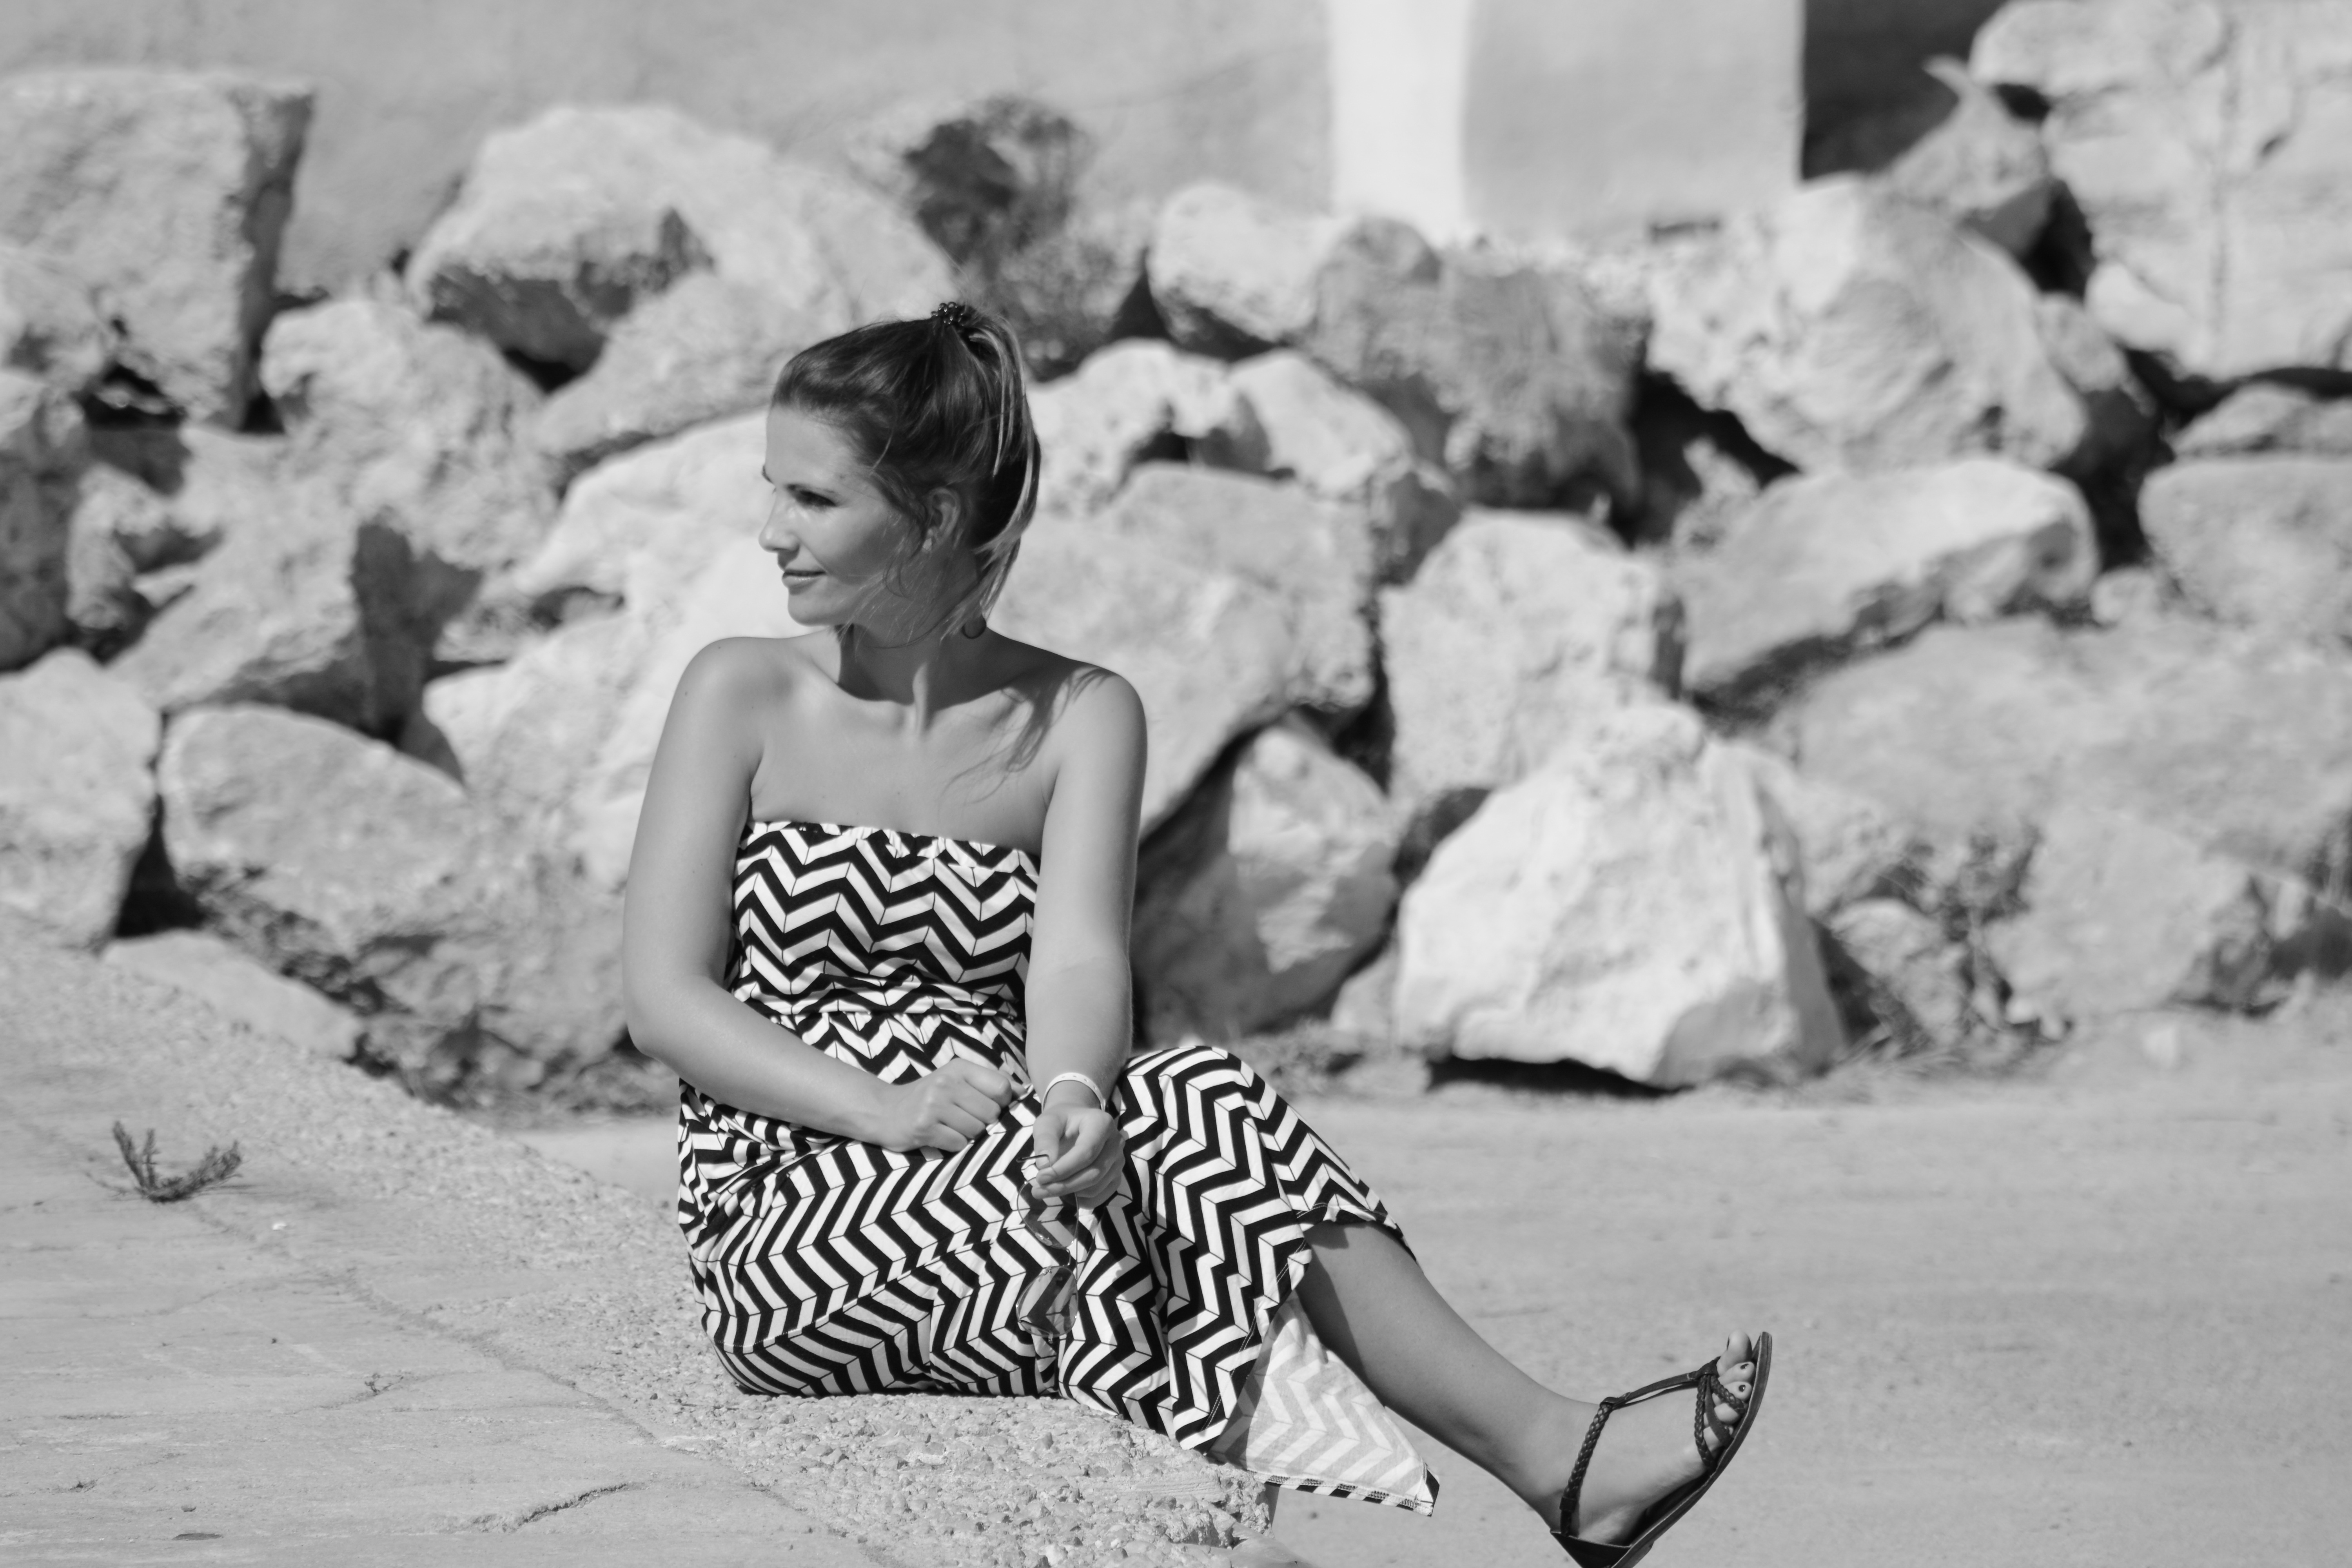
beach, person, black and white, woman, white, photography, summer, model, spring, sitting, fashion, monochrome, posing, dress, photograph, beauty, photo shoot, monochrome photography, portrait photography, human positions